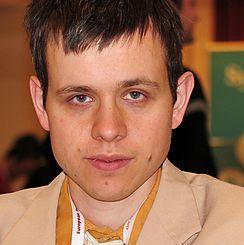
Age: 27